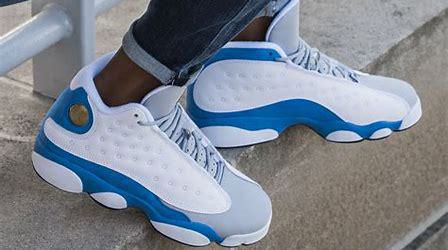
Brand: Jordan
Model: 13